Biser Kirov

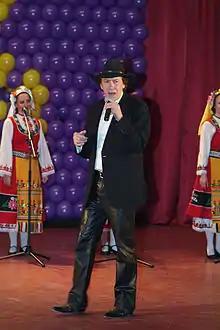

Biser Hristov Kirov (4 September 1942 – 6 November 2016) was a Bulgarian pop singer and tenor, who was called in the press the most popular Bulgarian in the USSR. Kirov called Russia his creative homeland.